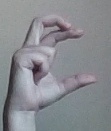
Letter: thal